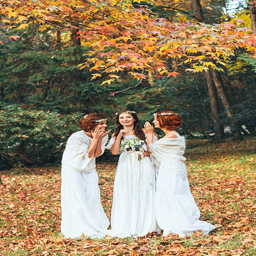
beautiful bride on a background of autumn forest